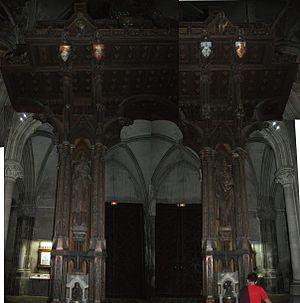
support armorié et ouvragé de l'orgue de l'église saint-léon IX de Nancy, il se trouve au-dessus de la porte d'entrée et est encore en usage. Le buffet d'orgue fut réalisé par le célèbre ébéniste de l'école de Nancy
L’église Saint-Léon de Nancy est une église de style néogothique bâtie de 1860 à 1877 à Nancy par l’architecte Léon Vautrin.
Eugène Vallin est né à Herbéviller en 1856 et est mort à Nancy en 1922. C'est un architecte et menuisier d'art français.